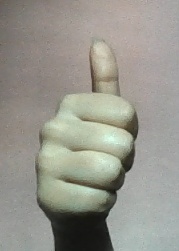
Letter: aleff